Operail

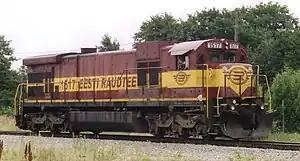
GE C36-7i 1517 (2005)

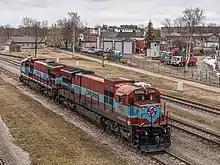
GE C36-7i 1527 (2022)

The company was established as "EVR Cargo" in 2009; initially, it was structured as a subsidiary of Eesti Raudtee that was mainly focused upon freight transportation. During 2012, the company was legally separated from Eesti Raudtee, but remained under Estonian government ownership. In June 2018, the company was rebranded as "Operail"; amongst other reasons, the name change was intended to reflect that the company is involved in other business sectors beyond that of freight transportation, such as rolling stock leasing, maintenance, and modernisation.